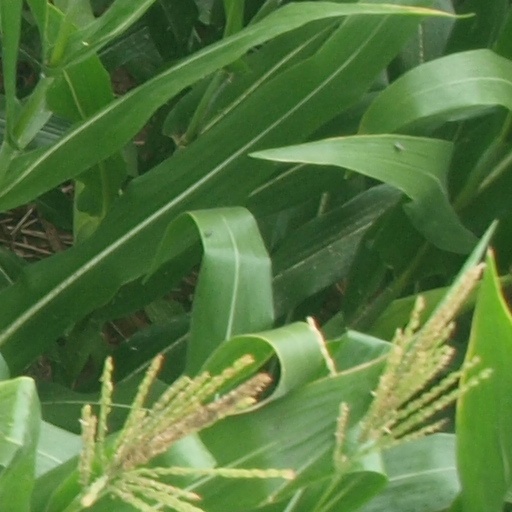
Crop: maize; corn